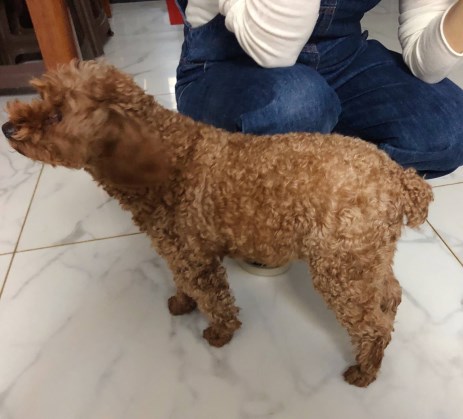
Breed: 7449-n000128-teddy